Somali Americans

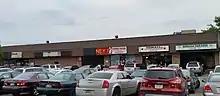
This strip mall in the Northland neighborhood of Columbus, Ohio has several Somali businesses: a funds transfer company, grocery store, entertainment center, and restaurant.

The earliest ethnic Somali immigrants to the United States were sailors who arrived in the 1920s, mainly from British Somaliland. Eventually acquiring American citizenship, they actively participated in the Somali independence movement and served as key liaisons whenever Somali political figures visited the UN headquarters. For their substantial contributions to Somali society, these early Somali expatriates were rewarded with medals by the Somali government and some were also issued land back home.